Edith+Eddie

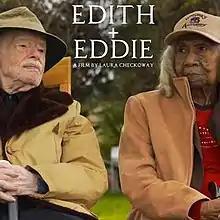

Edith+Eddie is a 2017 American documentary film directed by Laura Checkoway and produced by Thomas Lee Wright. It was distributed by Kartemquin Films. When singer and entertainer Cher learned about the couple from a local news story, she offered to pay for repairs to the couple's home as well as Edith's medical bills. Cher is also the executive producer of the documentary film. It was nominated for the Academy Award for Best Documentary Short Subject at the 90th Academy Awards.